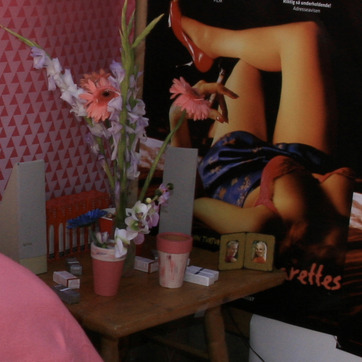
Material: plastic